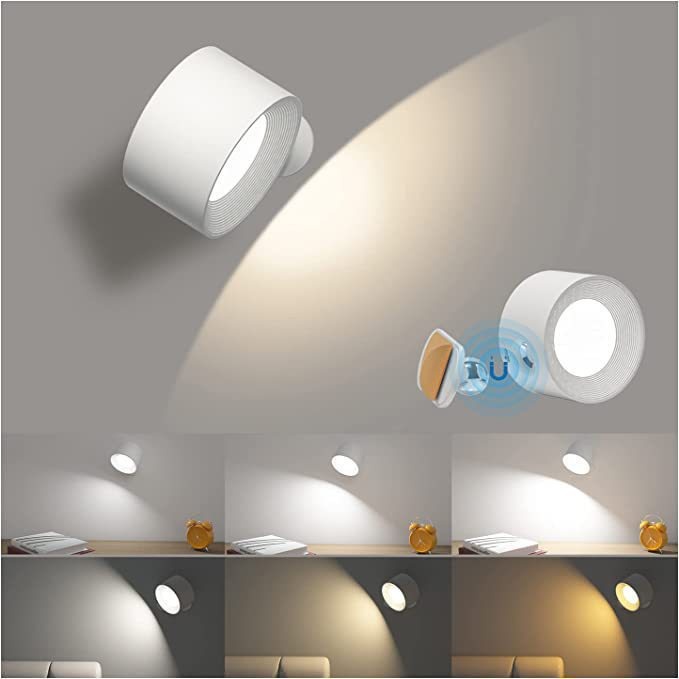
White Rechargeable LED Magnetic Wall Light - Touch Control, 3 Colors & Dimmable, USB Portable Night Lamp for Reading & Cabinets
Versatile Illumination: Rechargeable Magnetic LED Touch Light Experience adaptable and convenient lighting with this sleek USB Rechargeable Magnetic LED Wall Light. Perfect as a bedside reading lamp, cabinet light, accent light, or portable night light, its innovative design offers effortless installation, customizable brightness and color temperature, and ultimate flexibility with its 360-degree rotating magnetic mount. Magnetic & 360° Rotatable: The lamp body magnetically attaches to its base, allowing for easy detachment and 360-degree rotation. Aim the light exactly where you need it, or take the lamp with you as a portable handheld light. Intuitive Touch Controls: Brightness: Single click to turn ON/OFF and cycle through 3 brightness levels (Low, Medium, High). Color Temperature: Long press to switch between 3 color temperatures (Warm White 2700K, Natural White 4000K, Cool White 5700K) to suit your mood or task. Smart Memory Function: The light remembers your last used brightness and color temperature setting if left on for over 30 seconds before being turned off. USB Rechargeable & Cordless: Features a built-in rechargeable battery, easily powered up via the included USB cable. Enjoy wireless operation once charged, eliminating messy cords. Charging indicator: Red light while charging, Green light when fully charged. Effortless Installation: The base comes with strong 3M adhesive, allowing you to stick it to any smooth surface without drilling or tools. Quick, clean, and damage-free setup. Flicker-Free & Eye-Caring: Provides a stable, non-flickering light source that is gentle on the eyes, making it ideal for reading or extended use. Compact & Stylish Design: Modern and minimalist, this light complements any decor. Its small footprint makes it suitable for various locations. Product Specifications: Material: ABS (Lamp Housing and Base) Light Source: LED Lamp Dimensions: Diameter approx. 7.6cm (3.0in), Height approx. 4.5cm (1.77in) Base Dimensions: Length approx. 8.0cm (3.15in), Width approx. 3.2cm (1.29in), Height (with ball mount) approx. 2.7cm (1.06in) Product Weight: Approximately 120g Control: Touch Sensor Brightness Levels: 3 (Low, Medium, High) Color Temperatures: 3 (2700K, 4000K, 5700K) Battery: Internal Rechargeable Lithium Battery Charging Port: Micro USB (or USB-C, confirm from actual product if possible) Charging Input: 5V USB Features: Memory Function, Magnetic Attachment, 360° Rotation, Flicker-Free Package Includes: 1 x LED Magnetic Touch Light 1 x Magnetic Base with 3M Adhesive 1 x USB Charging Cable 1 x User Manual Safety Notice: Contains lithium battery. Do not direct light beam towards eyes or face, especially at high brightness. Please follow all usage, charging, and storage instructions in the user manual carefully. Do not attempt to disassemble or modify the product. Returns, Refunds and Replacements Products that are received faulty, damaged, or not as described are eligible for a return, refund, or replacement in accordance with the Australian Consumer Law (ACL). We are committed to ensuring all products meet the standards of quality and reliability expected by our customers. However, please note that we do not accept returns or provide refunds for change of mind. We encourage you to carefully consider your purchase to ensure it meets your needs and expectations. Delivery Timeframe Please note that we cannot guarantee the exact date of arrival, and the delivery timeframes (excluding weekends and public holidays) are as follows: For customers in Victoria, approximately 7-10 working days; For customers in NSW, SA, ACT, and QLD, approximately 9-12 working days; For customers in WA, NT, and TAS, approximately 9-12 working days.
Brand: Variety Shop
Category: Home & Garden > Lighting > Lamps > Reading Lamps